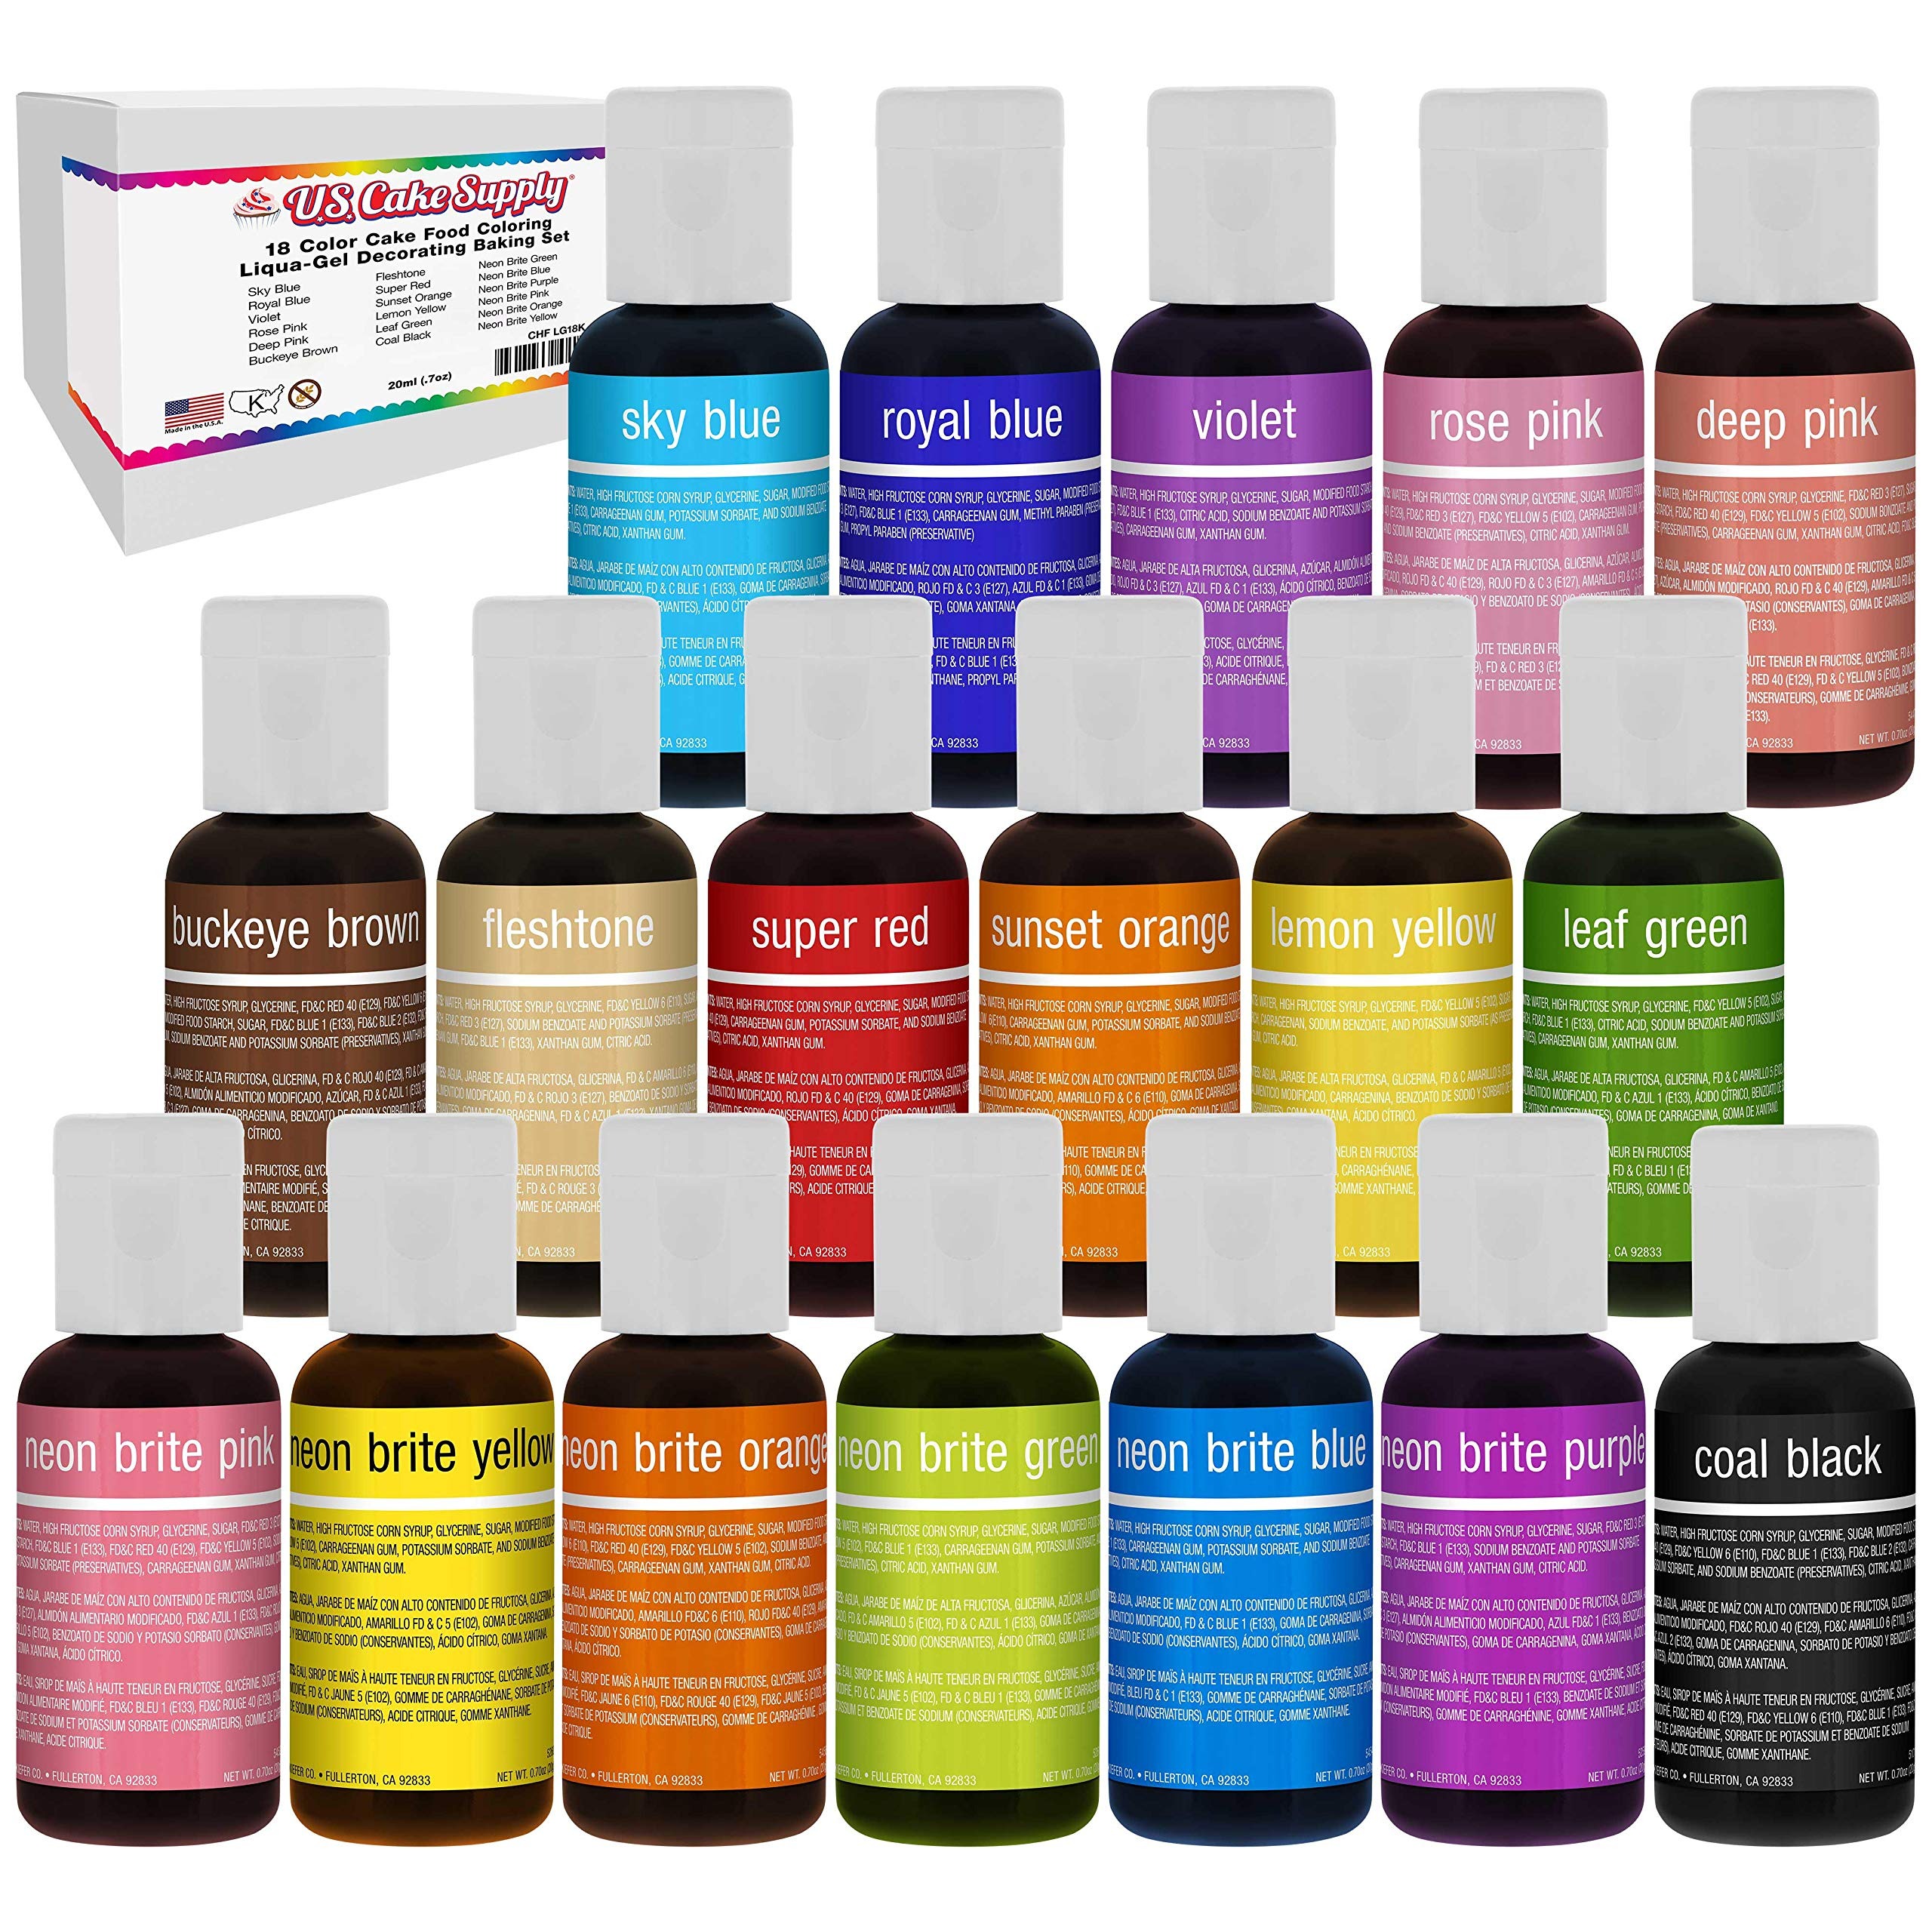
Item Name: 18 Color Cake Food Coloring Liqua-Gel Decorating Baking Set - 12-Primary & 6-Neon Colors – U.S. Cake Supply 0.75 fl. oz. (20ml) Bottles - Made in the U.S.A.
Bullet Point 1: Made in the USA - Liqua-Gel Colors are highly concentrated edible cake decorating colors in a wide range of bright vivid intense colors
Bullet Point 2: Colors are easy to mix and disperse instantly. Gels come in queeze bottles with flip-top lids, so you can add "drops" for easy-to-repeat colors every time.
Bullet Point 3: Gels are freeze tolerant, fade and bleed resistant and will not break down icings
Bullet Point 4: Formulated for use with whipped toppings, buttercreme icings, fondant, cake batter, cookie dough and more
Bullet Point 5: All the colors are made in the USA with high quality ingredients, and are Certified Kosher
Product Description: <p><b>18 Color Liqua-Gel Set Secondary Includes:</b> Coal Black, Royal Blue, Sky Blue, Buckeye Brown, Fleshtone, Leaf Green, Sunset Orange, Deep Pink, Rose Pink, Super Red, Violet, Lemon Yellow, Neon Brite Yellow, Neon Brite Purple, Neon Brite Pink, Neon Brite Orange, Neon Brite Green, Neon Brite Blue</p> <p>Liqua-Gel Colors are ideal for any level of cake decorator. Preferred choice by master decorators for over 50 years.</p> Product Description
Value: 12.24
Unit: Fl Oz

Price: 25.99